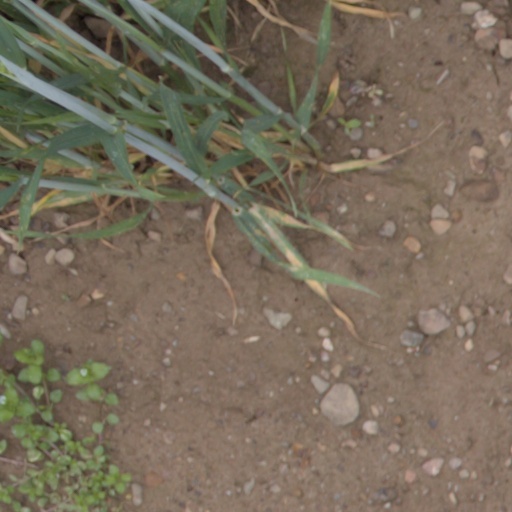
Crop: wheat